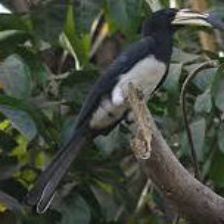
Species: AFRICAN PIED HORNBILL
Scientific name: TOCKUS FASCIATUS
ImageNet parent category: hornbill